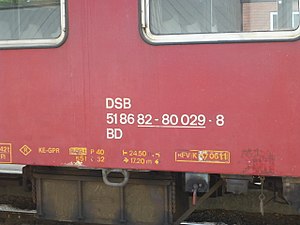
Litra (tog) / DSB 1965/1966 – i dag
Kombineret person- og rejsegodsvogn anskaffet i 1970 og udrangeret i 1995.[8]
Litra er indenfor jernbaneverdenen betegnelser for forskellige typer materiel. På dansk materiel benyttes udelukkende bogstaver enten enkeltvis eller i kombinationer, hvor de enkelte bogstaver har forskellige betydninger. I flere andre lande betegnes materiellet med tal eller en kombination af bogstaver og tal.